Chinglish

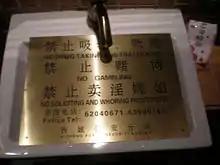
A 2008 sign over a sink in Xicheng advising "No soliciting and whoring prostitutes."

Some similar words are generally confused by most Chinglish speakers, for example "emergent" instead of "emergency" or "urgent", because of incorrect entries in dictionaries.